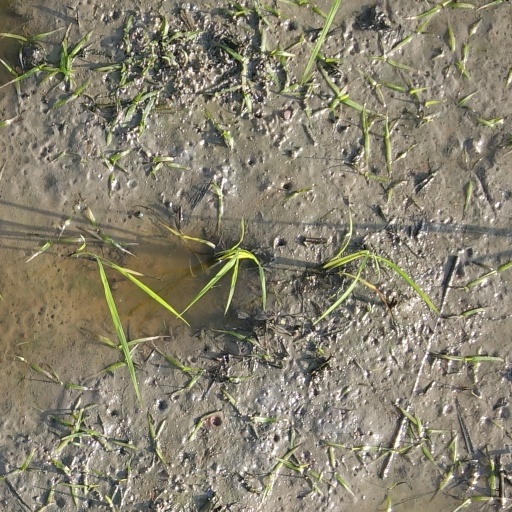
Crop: rice